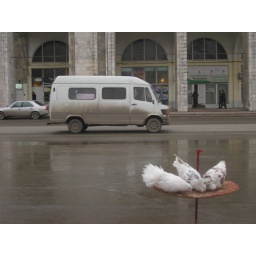
Birds on table in the road